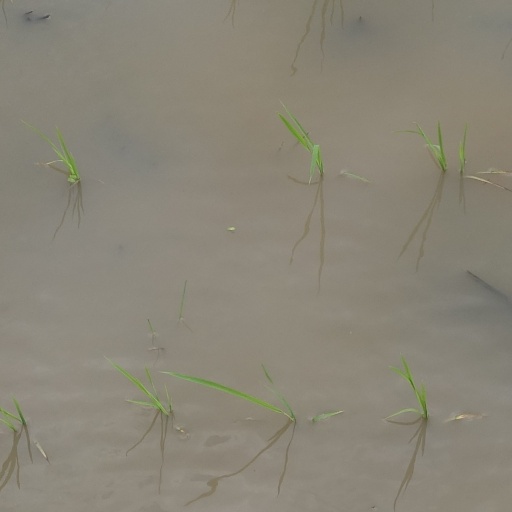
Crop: rice